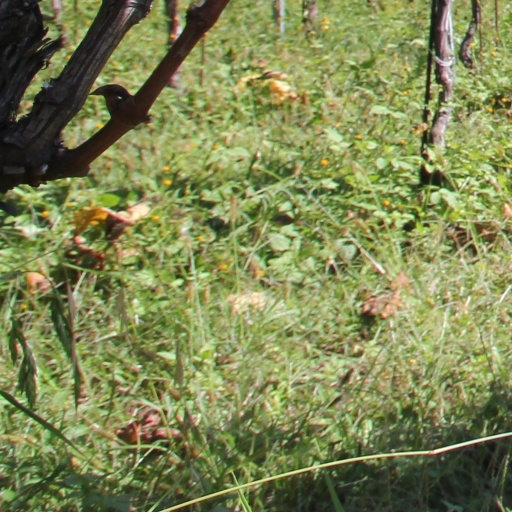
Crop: grape